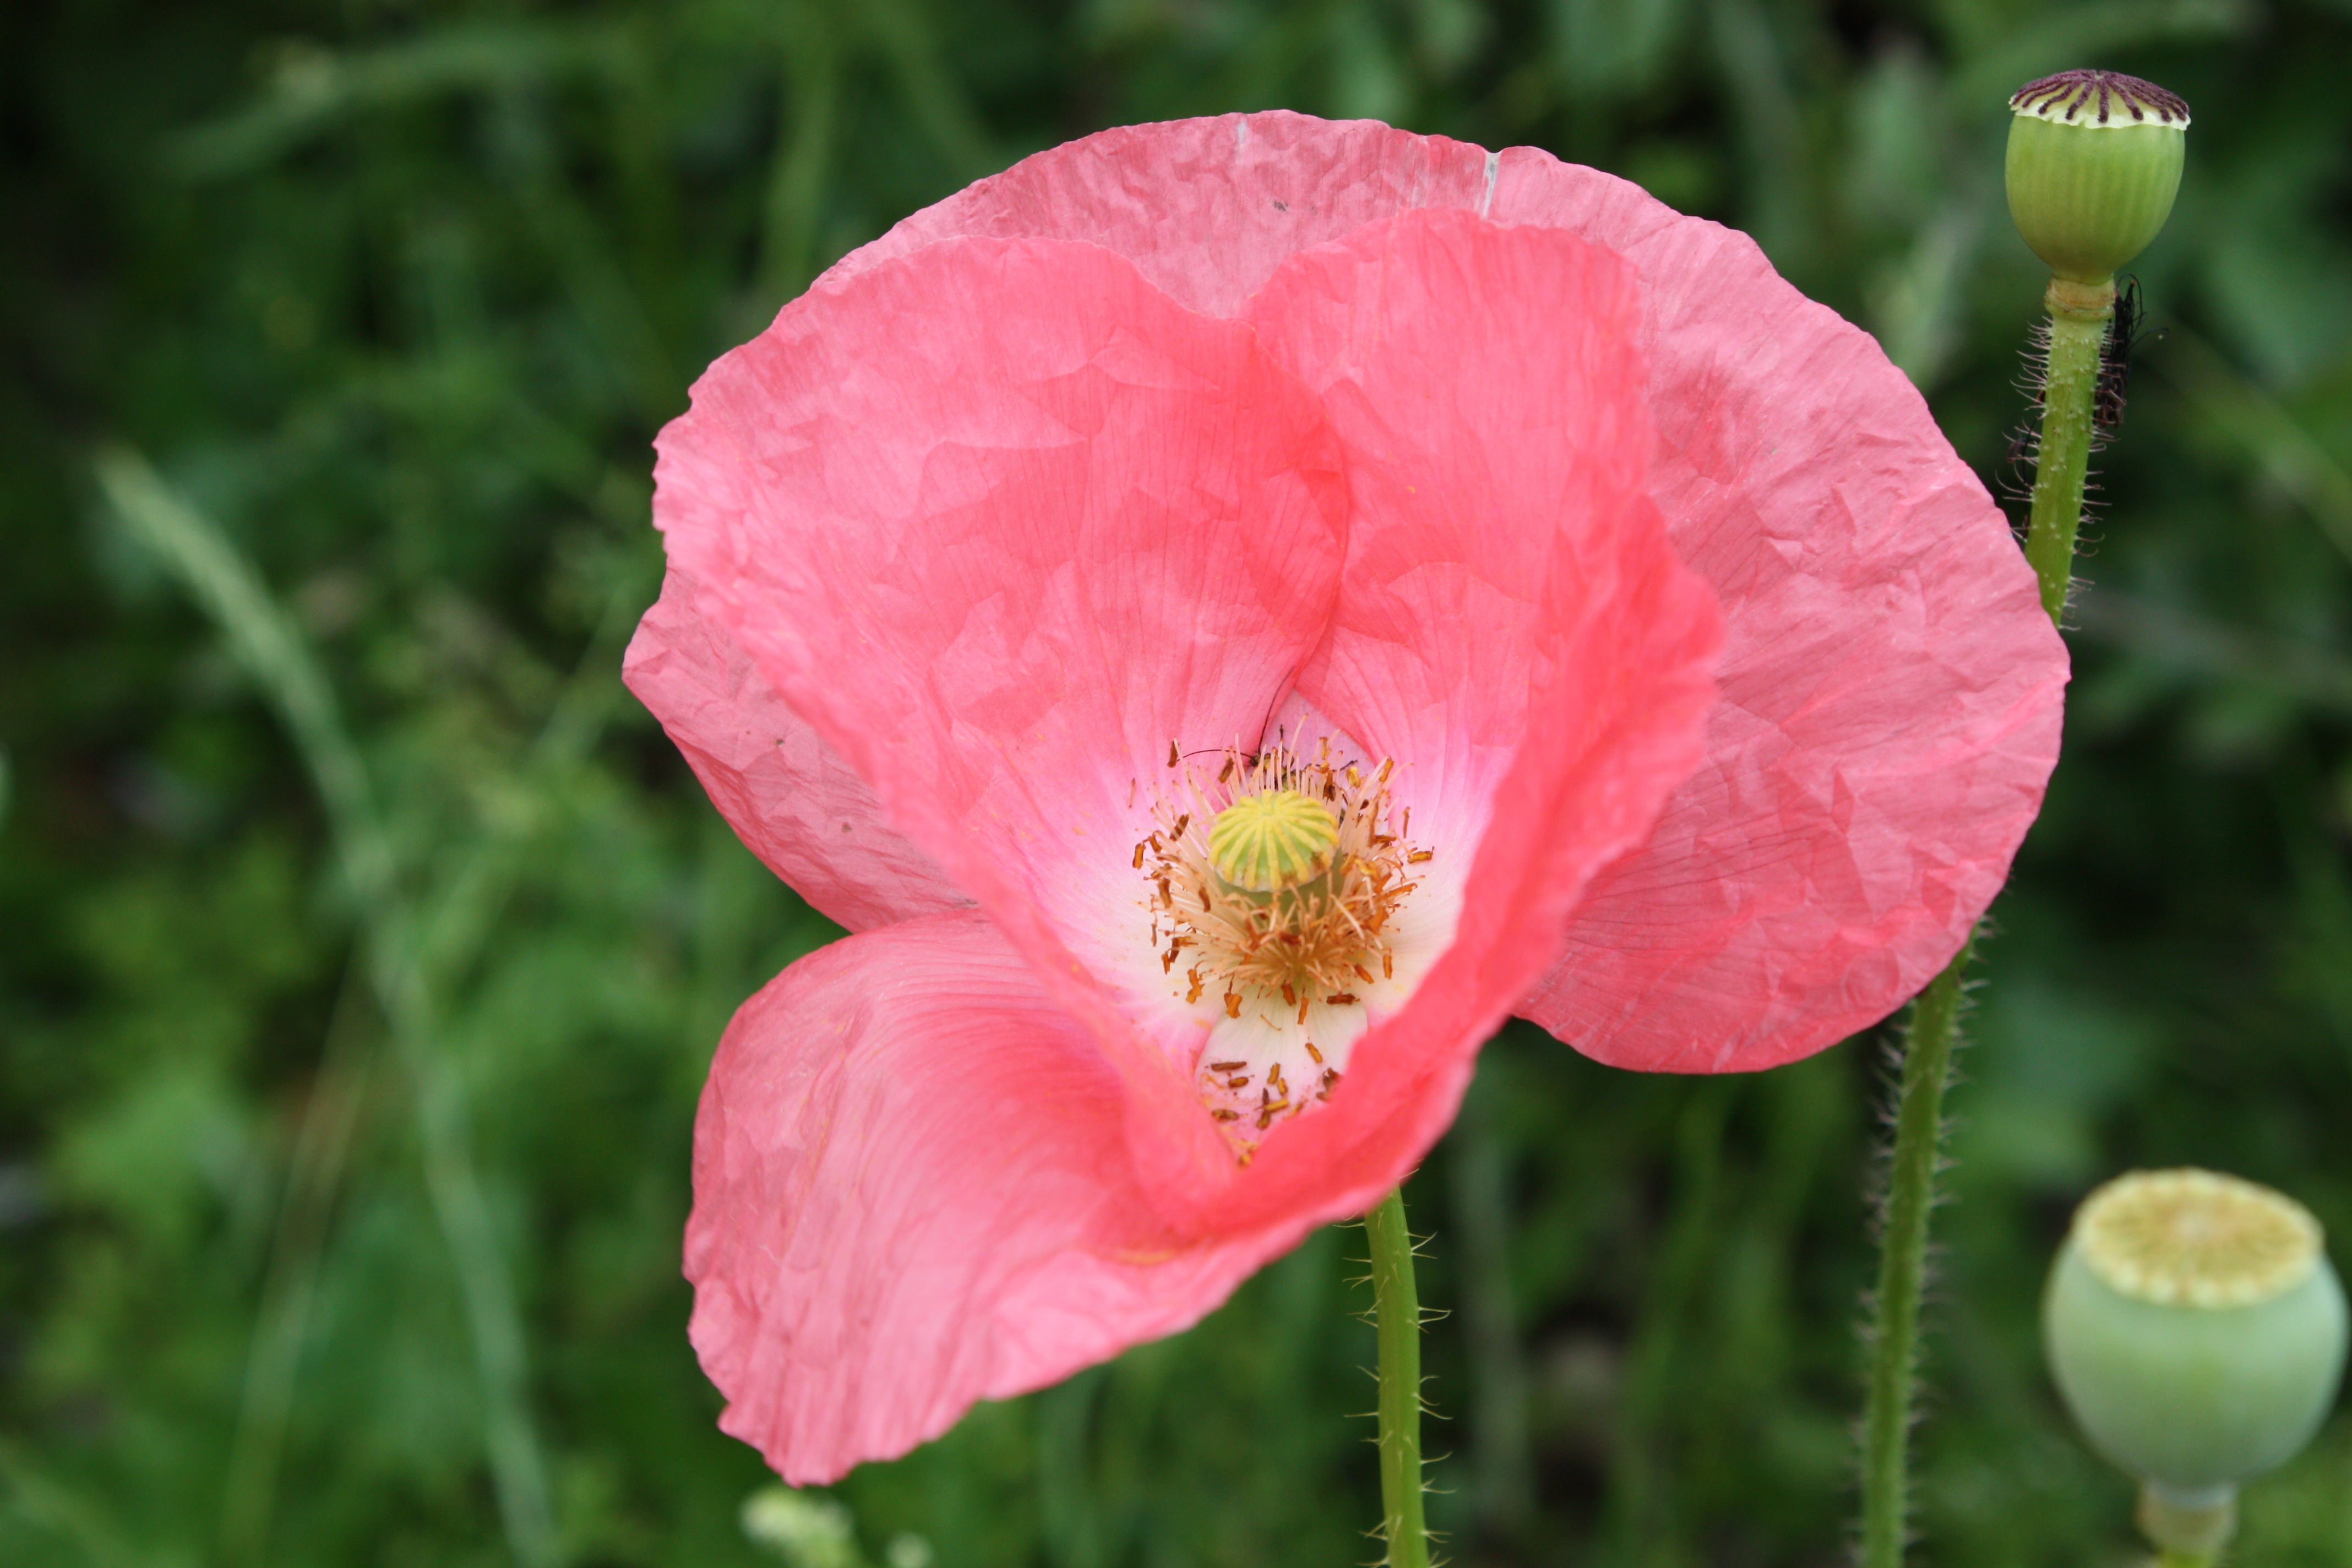
blossom, plant, flower, petal, spring, botany, pink, flora, wildflower, flowers, springtime, poppy, poppies, coquelicot, dangerous, macro photography, flowering plant, annual plant, land plant, poppy family